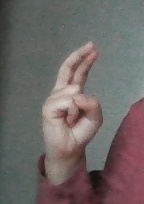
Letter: zay